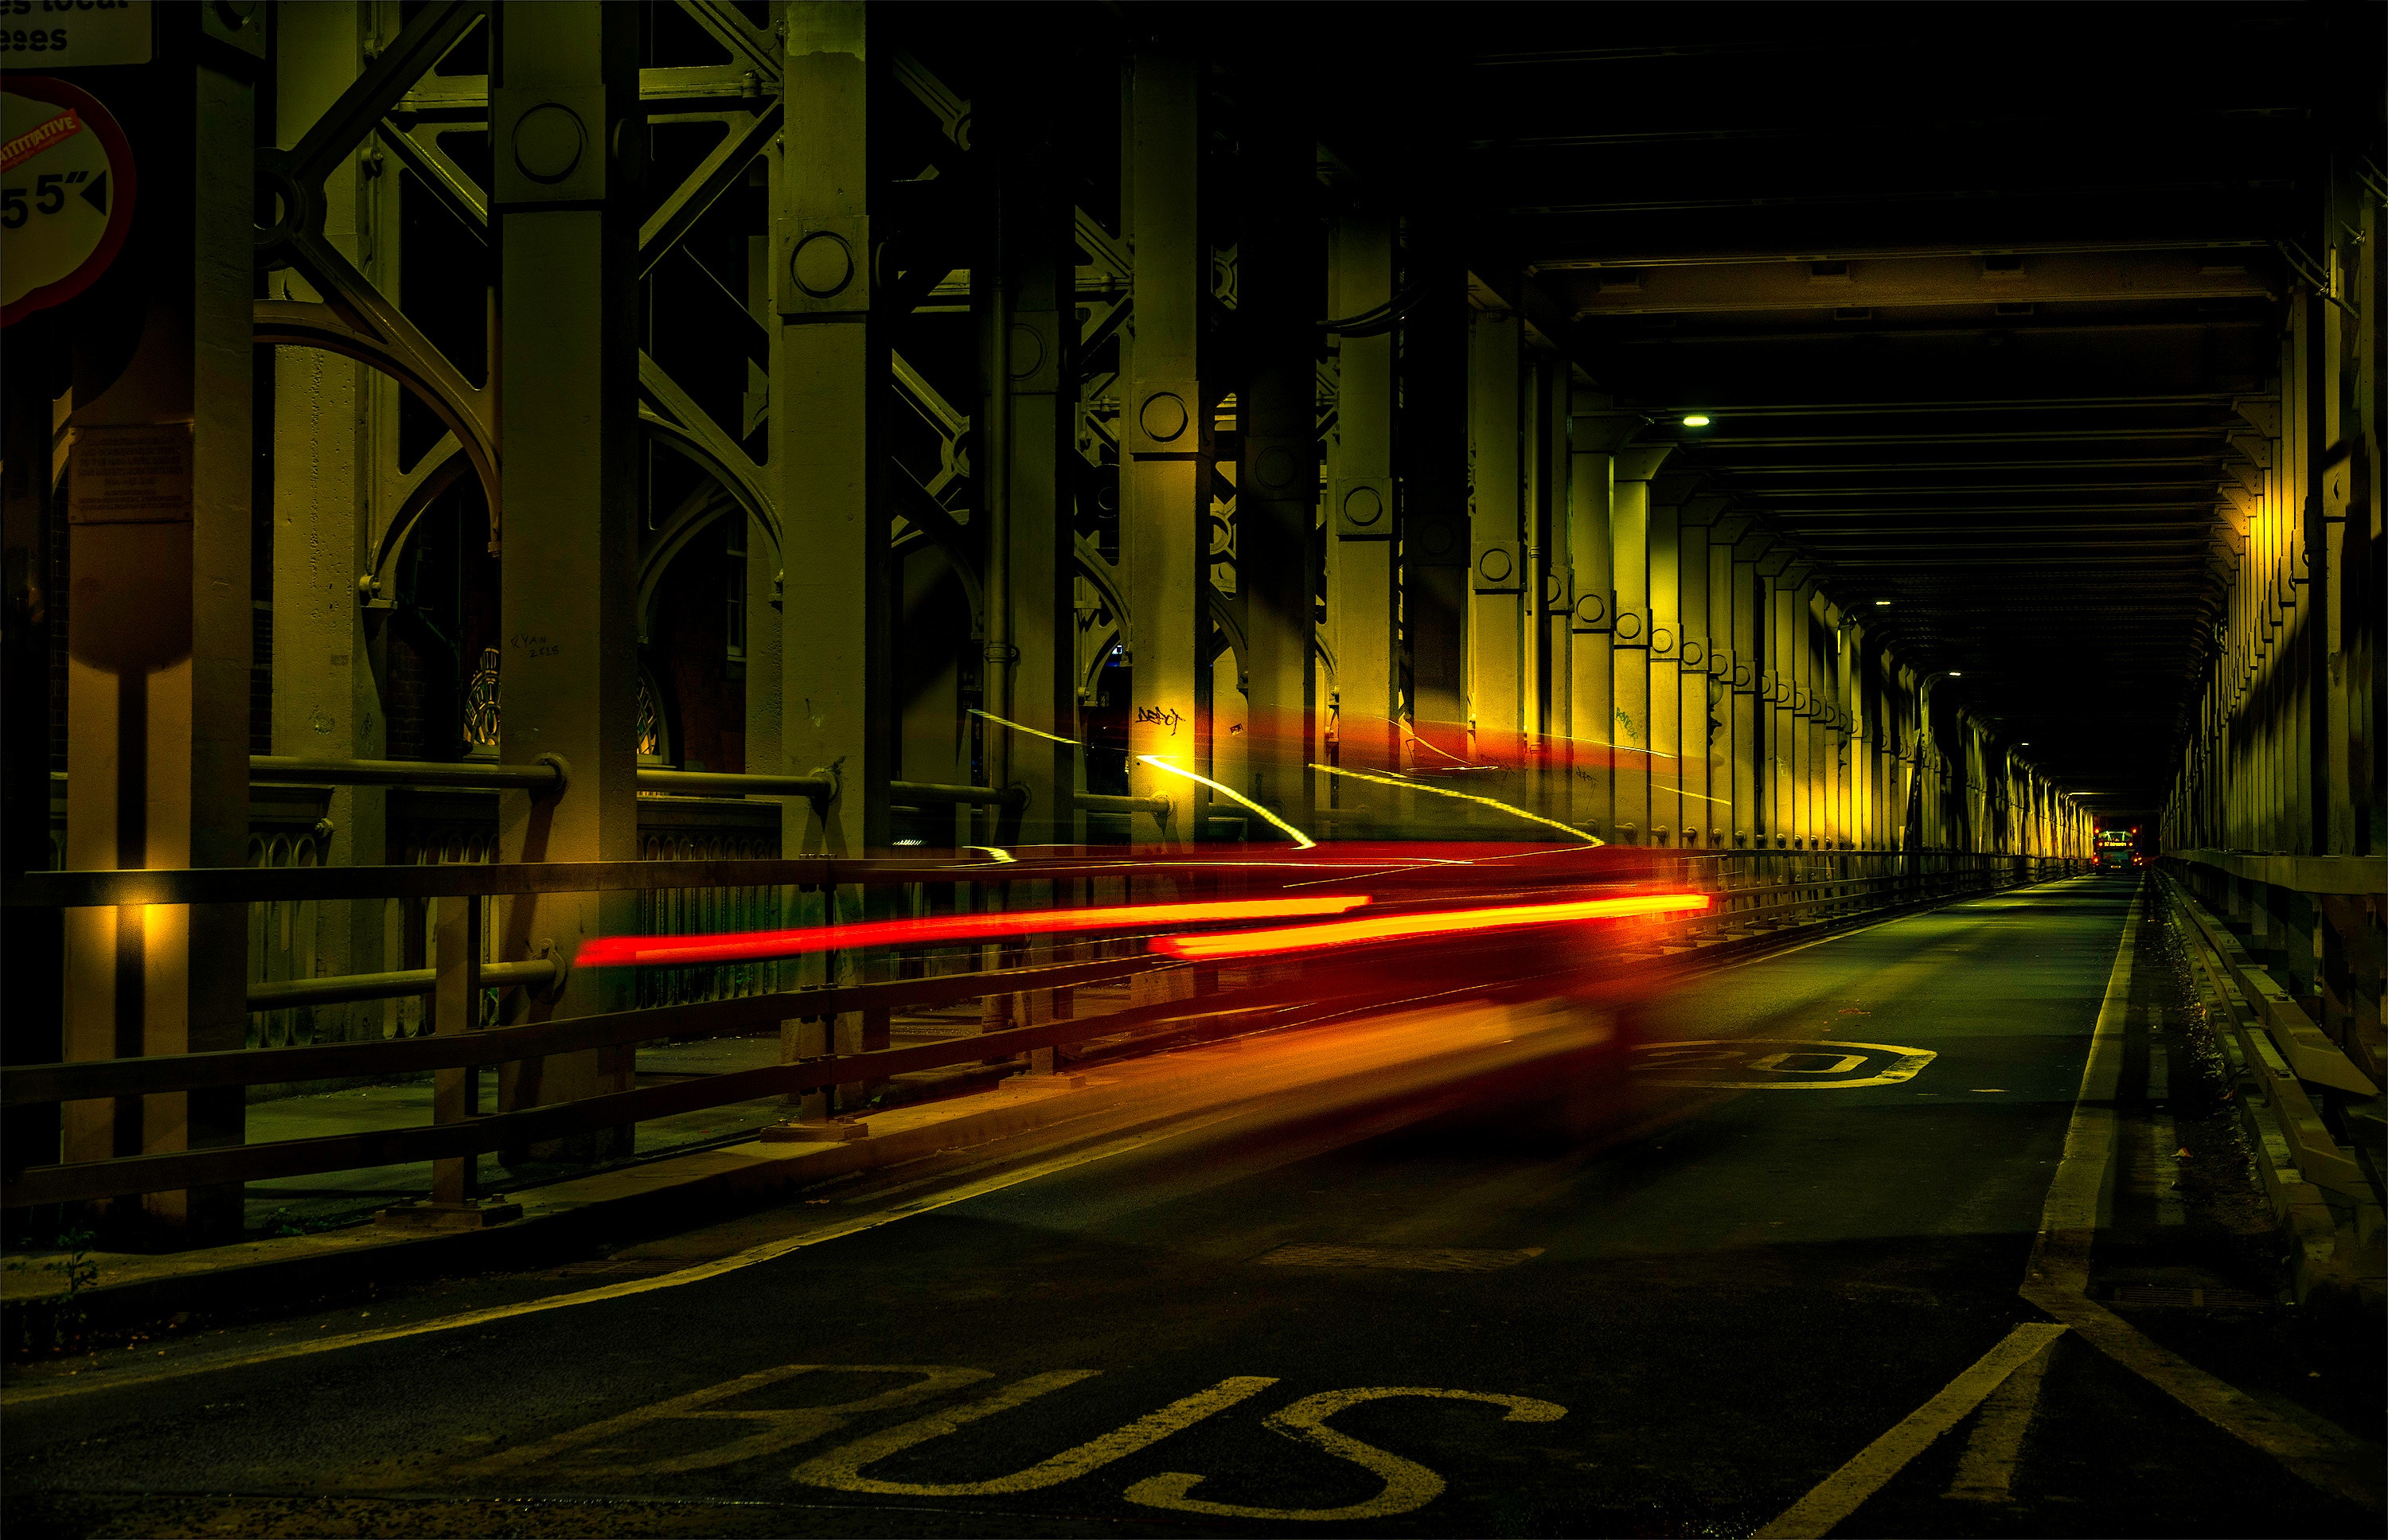
night, light, darkness, transport, metropolitan area, yellow, line, mode of transport, urban area, infrastructure, midnight, road, metropolis, architecture, thoroughfare, electricity, automotive lighting, street, city, street light, evening, Tints and shades, nonbuilding structure, road surface, bridge, metal, symmetry